David North (character)

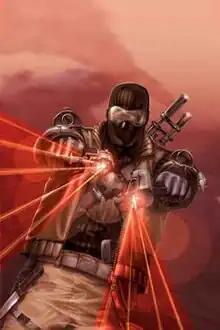
Agent Zero, on the cover to "Weapon X" #3.Art by Georges Jeanty.

David North (Christoph "Christopher" Nord) is a character appearing in American comic books published by Marvel Comics. He was originally known as Maverick, and more recently as Agent Zero. The character first appeared in "X-Men" #5 and was created by writer John Byrne and co-writer/artist Jim Lee.